Shin'ichirō Kurino

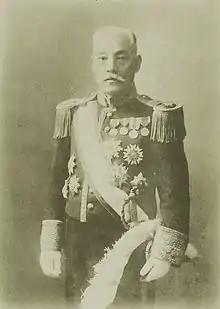
Viscount Kurino

Kurino was born in Fukuoka prefecture. He studied at Harvard University, and then worked in the Japanese Ministry of Foreign Affairs. He served as Japan's Envoy Extraordinary and Minister Plenipotentiary to the United States of America, an Envoy Extraordinary and Minister Plenipotentiary to Russia, and Ambassador to France.